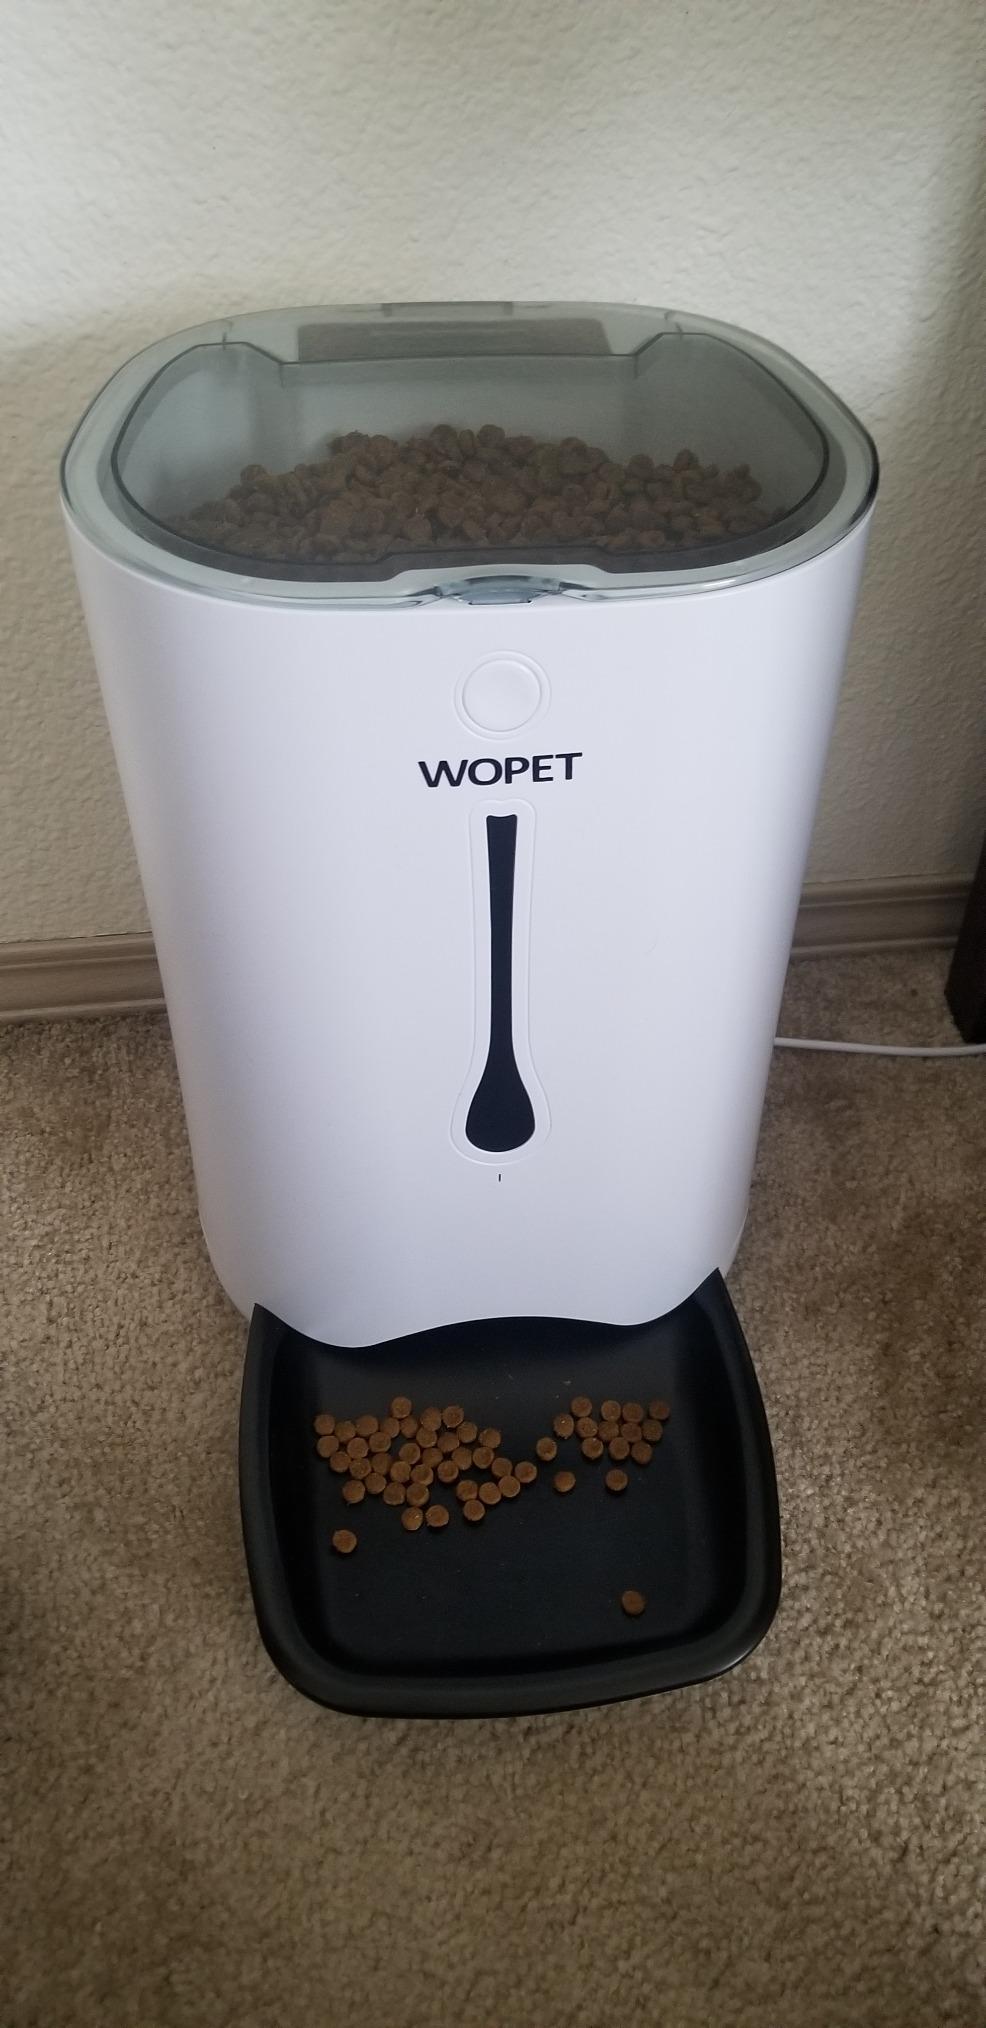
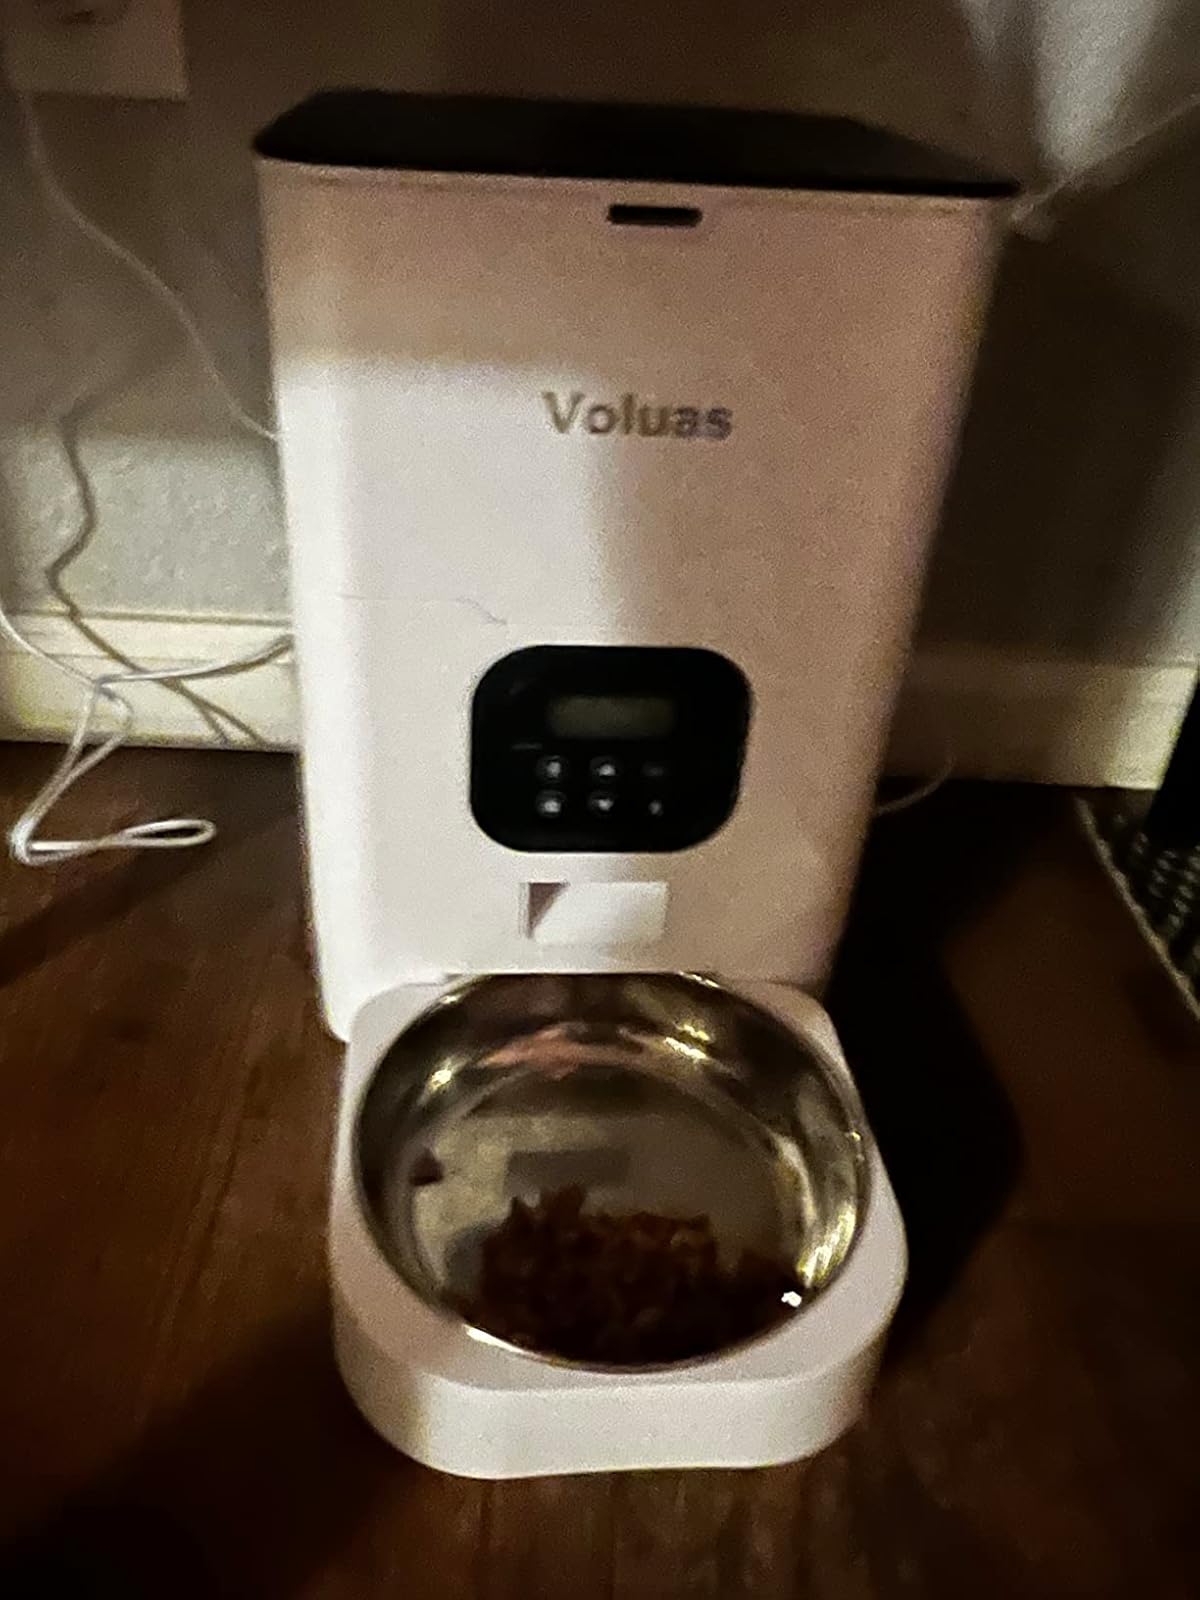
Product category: items_feeder
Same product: no